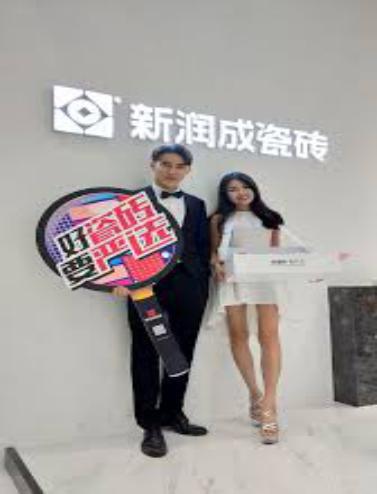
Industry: Others